Geranium carolinianum

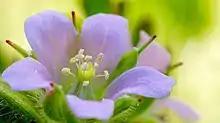
Image depicts the flowers of "G. carolinianum."

"Geranium carolinianum" enjoys soils that do not have excessive competition. The plant may be considered invasive in some regions, such as Kentucky, New York, and Illinois, because it grows rampantly, and can smother desirable plants. It is self-seeding and can survive being transplanted from one location to another in cultivation.